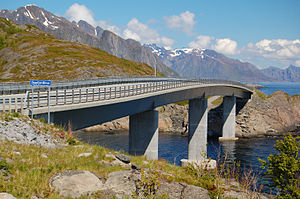
Djupfjordbroen
Djupfjordbroen.
Djupfjordbroen er en bro som krydser Djupfjorden i Moskenes kommune i Nordland fylke i Norge. Den er en 259 meter lang kassebro i stål, med længste spænd på 83 meter. Den blev åbnet 3. juni 2003 og erstattede en tidligere bro over fjorden. Broen er en del af Europavej E10.